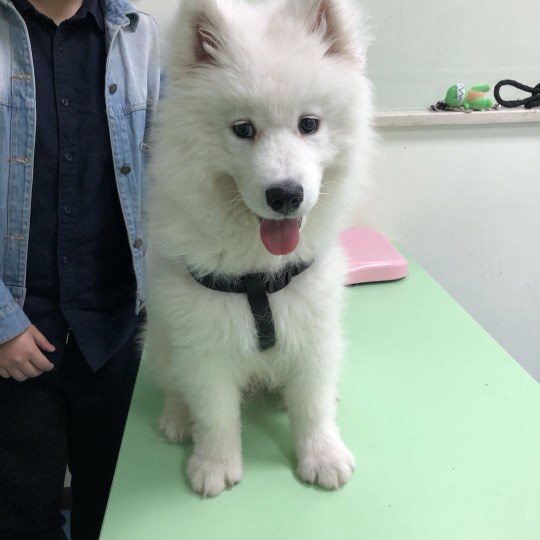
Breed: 2192-n000088-Samoyed